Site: brandenburg
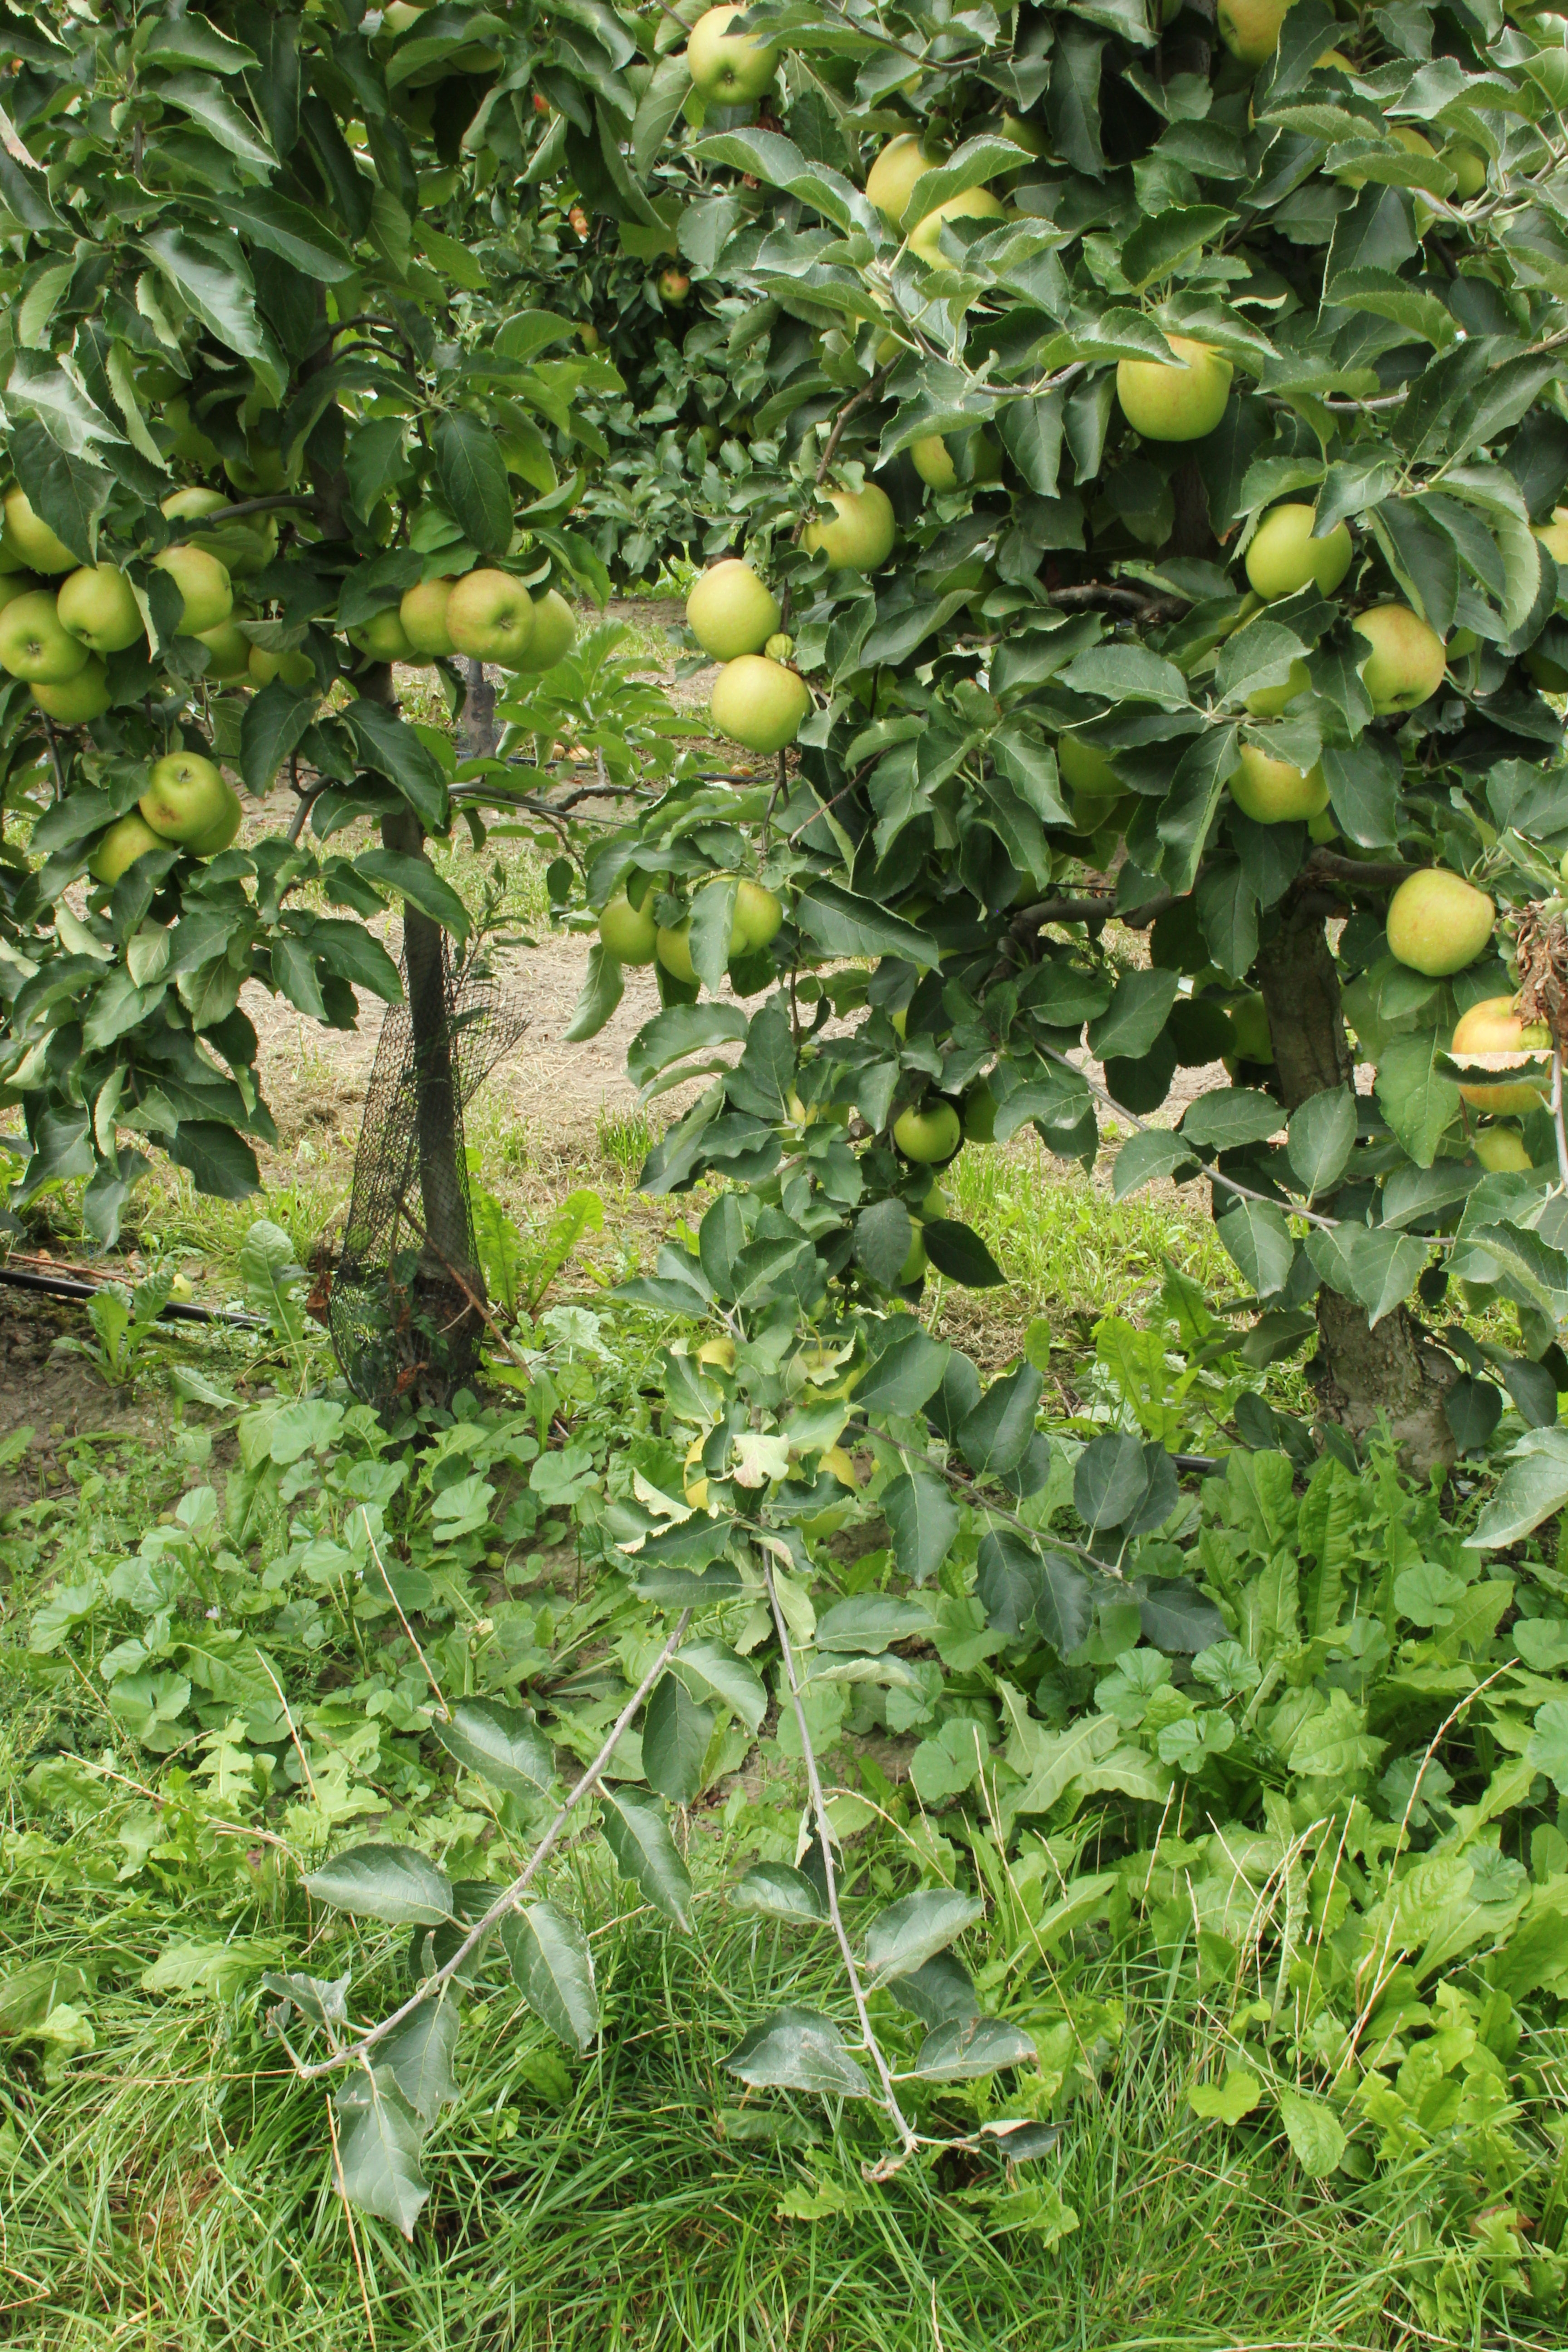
Growth stage (BBCH 87): Maturity of fruit and seed